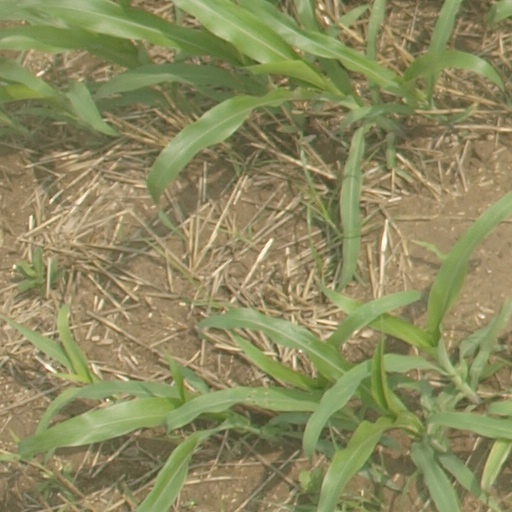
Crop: maize; corn